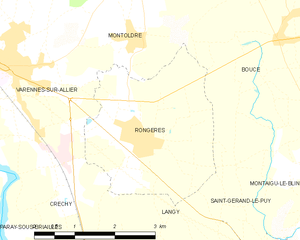
Carte des communes françaises: Rongères